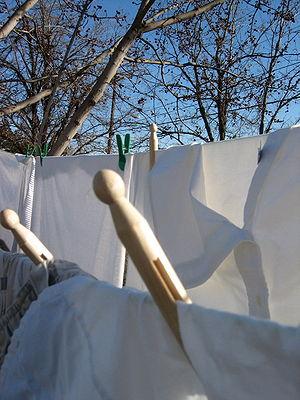
Des pinces à linge monobloc sur une corde à linge dans l'Oregon aux États-Unis. Español: Pinza de ropa en posición. Oregón, USA